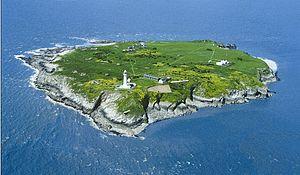
Flat Holm est une île galloise située dans le canal de Bristol. L'île a une superficie de 35 ha pour un diamètre d'environ 620 mètres. Le plus haut point de l'île est à 32 m au-dessus du niveau de la mer. L'île est rattaché à la cité de Cardiff et constitue le point le plus méridional du pays de Galles.